Immunolabeling

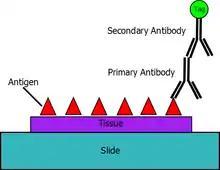
Immunolabeling - Antigen Detection of Tissue via Tagged Antigen-specific Antibody

Immunolabeling is a biochemical process that enables the detection and localization of an antigen to a particular site within a cell, tissue, or organ. Antigens are organic molecules, usually proteins, capable of binding to an antibody. These antigens can be visualized using a combination of antigen-specific antibody as well as a means of detection, called a tag, that is covalently linked to the antibody. If the immunolabeling process is meant to reveal information about a cell or its substructures, the process is called immunocytochemistry. Immunolabeling of larger structures is called immunohistochemistry.